Climate change in Michigan

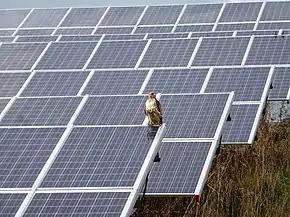
Solar arrays, Ann Arbor

2.6 million people in Michigan get their drinking water from private wells located at their household. These types of wells are not regulated to maximum standards. Extreme rainfall can affect these private wells, which threatens the safety of many individuals’ drinking water. When private wells experience heavy rain, they can trigger extensive runoff. Extensive runoff can lead to bacterial contamination which are not normally treated. It is generally the responsibility of the home owner to be aware of contamination. With the potential of more floods, it is posing a threat to Michigan's agricultural industry resulting in loss of crop production and delaying when farmers can plant their fields.